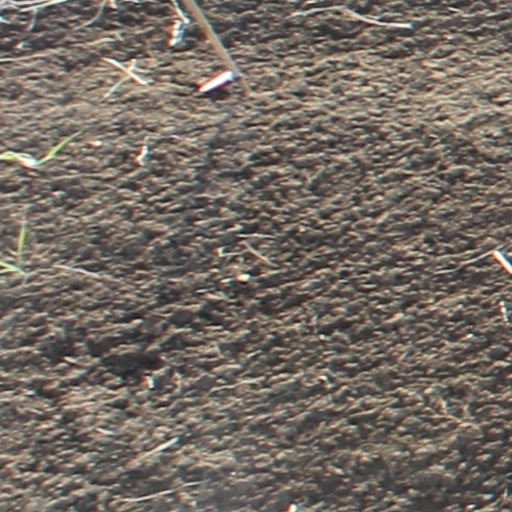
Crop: wheat